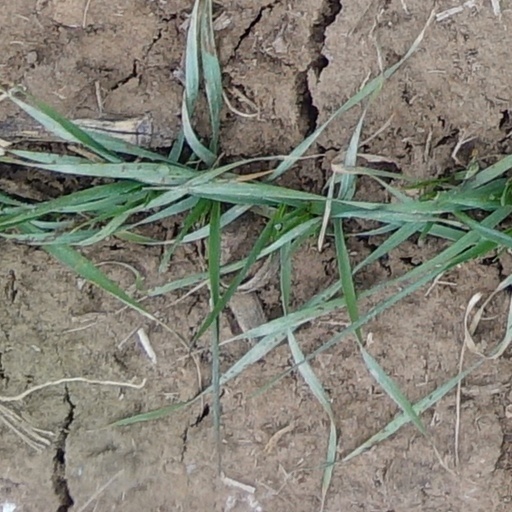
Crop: wheat